Thor Industries

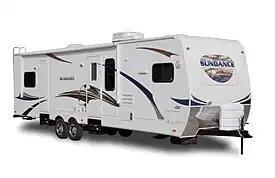
Sundance travel trailer manufactured by Heartland RV.

Heartland RV is an Elkhart, Indiana-based manufacturer of fifth wheels and travel trailers. It was founded in 2003 by Brian Brady and was acquired by Thor in 2010. Heartland produces a range of brands including the BigHorn line, Sundance and Cyclone models.